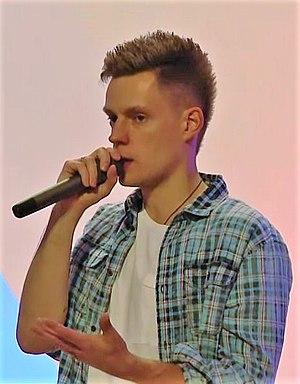
Iouri Alexandrovitch Doud est un journaliste et blogueur vidéo russe. Il est depuis septembre 2018 directeur général adjoint de Sports.ru, dont il était auparavant rédacteur en chef. Il diffuse sur YouTube depuis 2017 dans l'émission vDoud’ des interviews de journalistes, d'hommes d'affaires, de politiciens, de diverses célébrités du monde de l'internet, de la télévision, du théâtre, du cinéma ou encore du show-business. En février 2020, la chaîne comptait 6,67 millions d'abonnés et plus de 843 millions de vues.